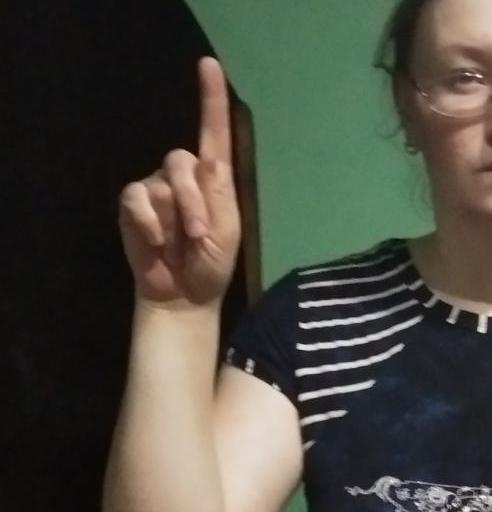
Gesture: one